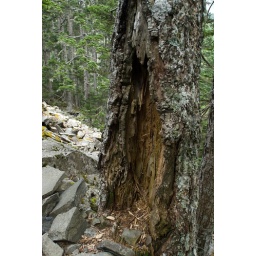
Scratched by black bear